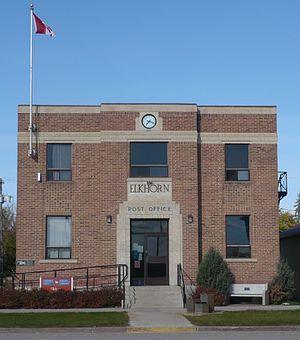
La municipalité rurale de Wallace-Woodworth est une municipalité rurale dans la province canadienne du Manitoba, qui a été constituée le 1ᵉʳ janvier 2015 par la fusion de MR de Wallace et Woodworth et du village Elkhorn. Elle a été formée à la suite d'une exigence de la Loi sur la fusion des municipalités, qui force les municipalités avec une population de moins de 1 000 habitants à se fusionner avec une ou de plusieurs municipalités voisines à l'horizon 2015. Le Gouvernement du Manitoba a lancé ces fusions dans l'ordre pour les municipalités afin de répondre à l'1997 minimum de la population de 1 000 établi en 1997 pour constituer une municipalité.
Elkhorn est un village du Manitoba située au sud-ouest de la province et enclavé dans la municipalité rurale de Wallace. Elkhorn est approximativement à 105 km à l'ouest de Brandon.